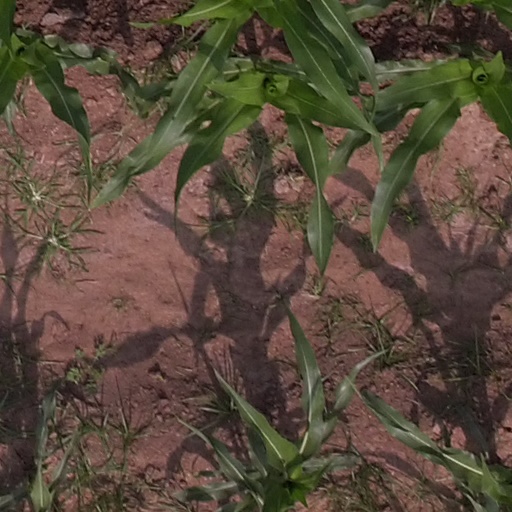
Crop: maize; corn